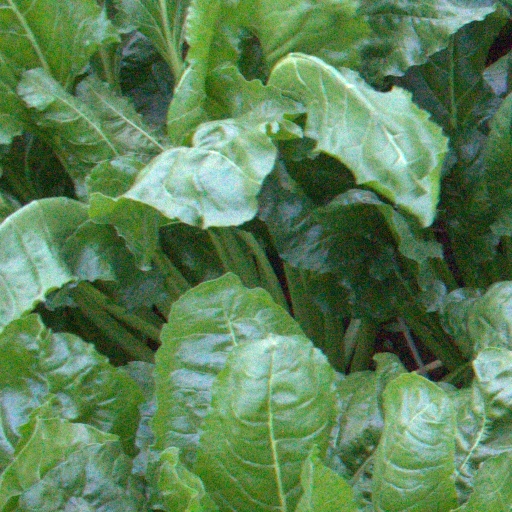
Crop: sugar beet